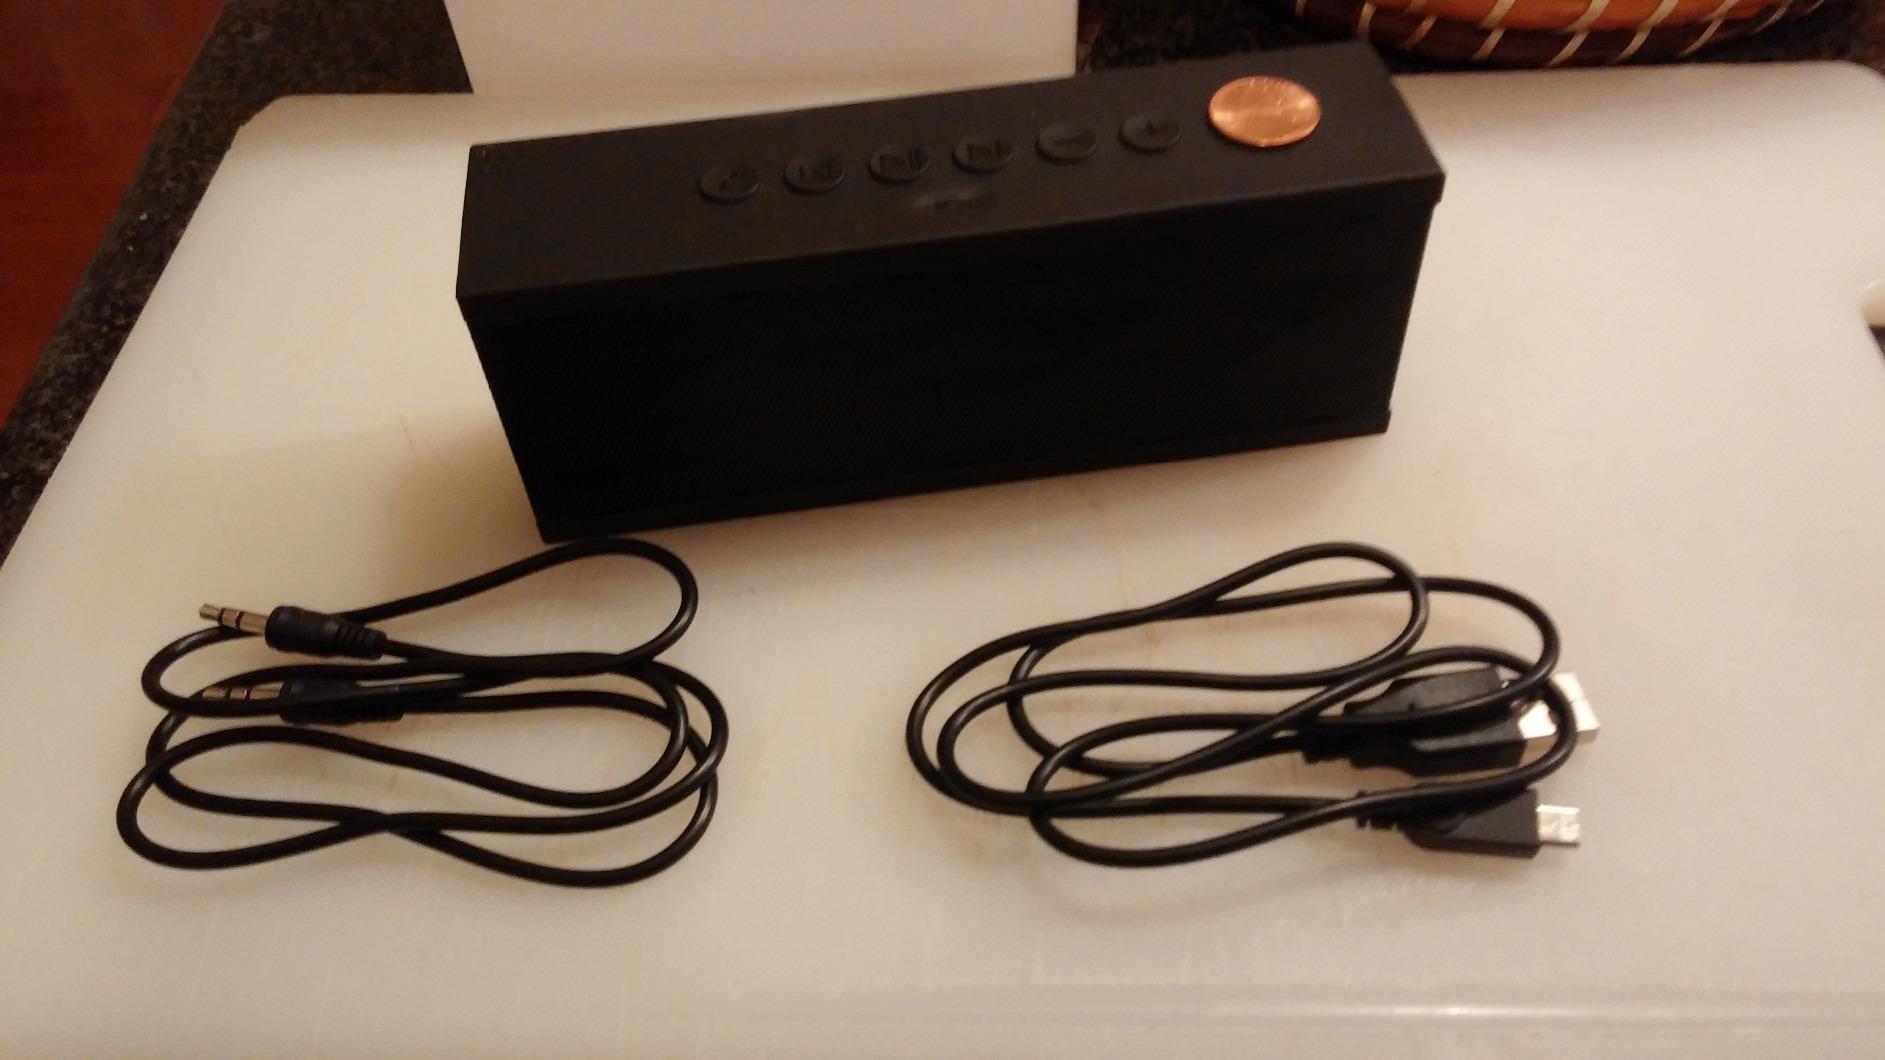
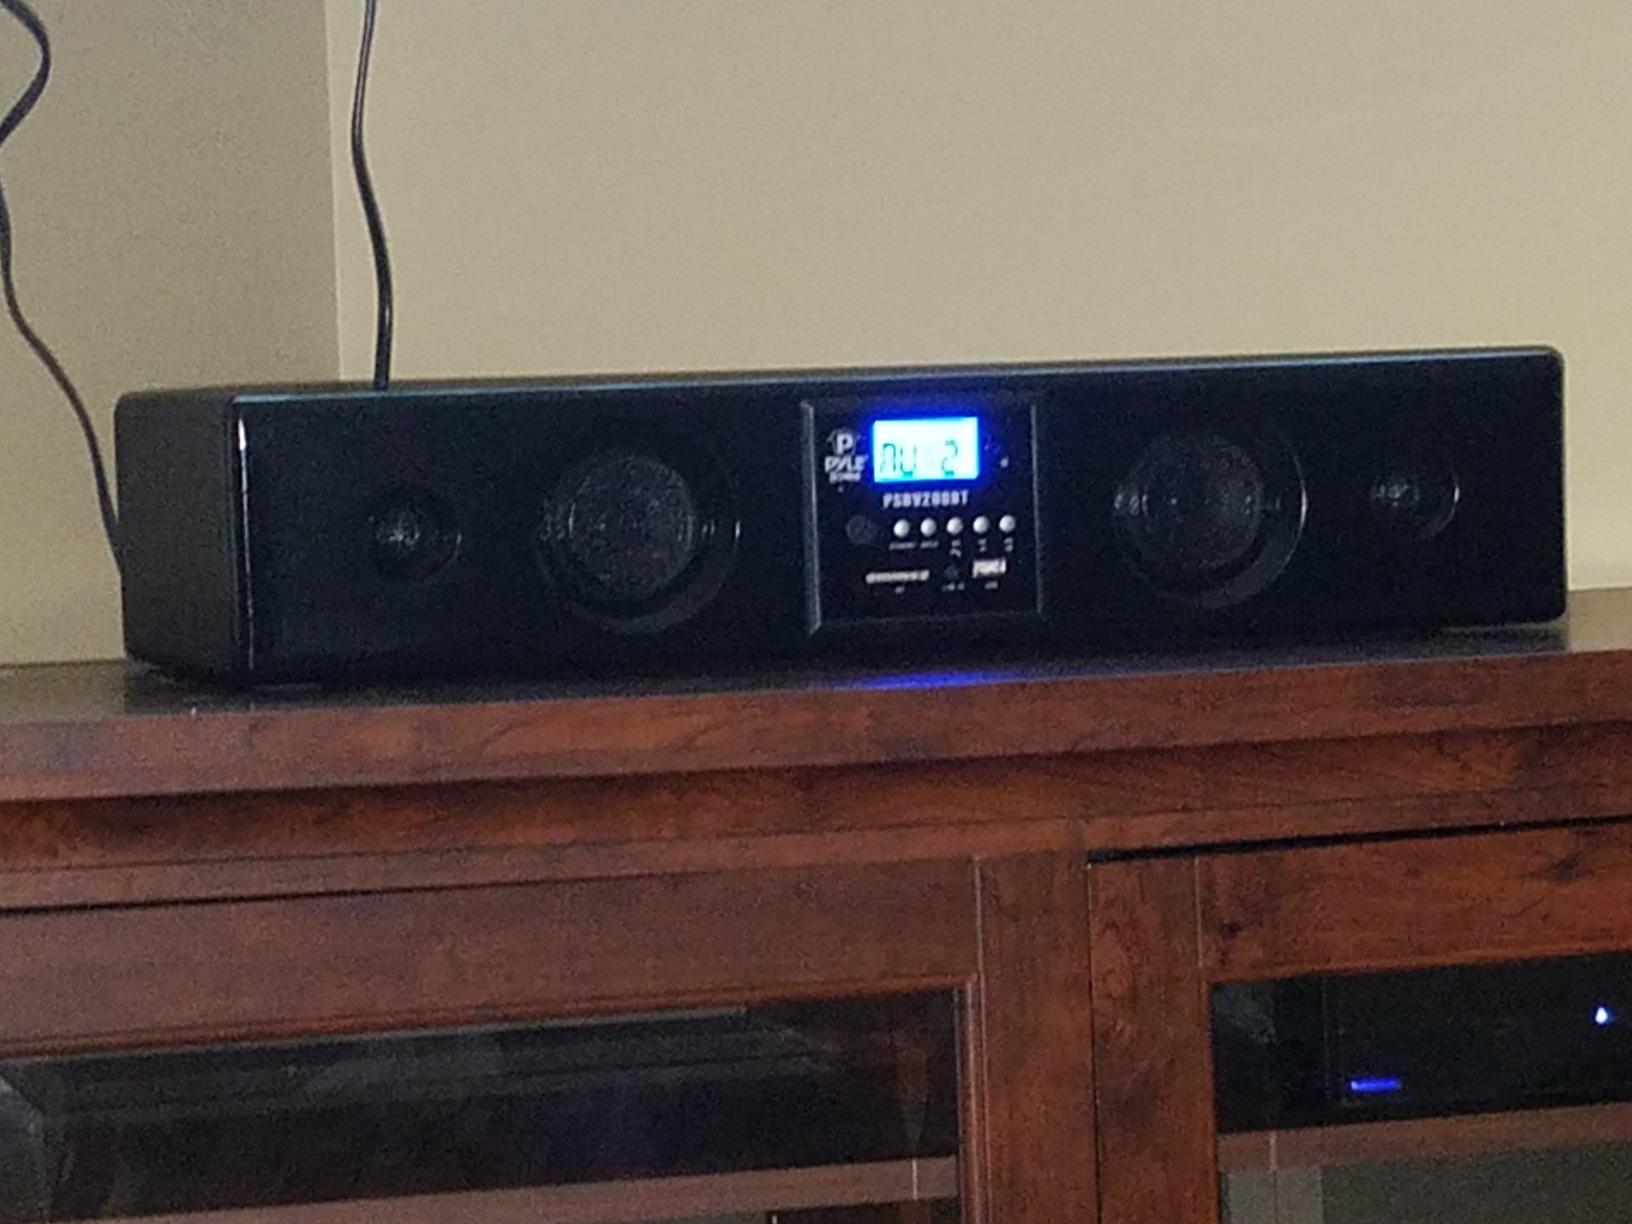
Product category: speaker
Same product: no